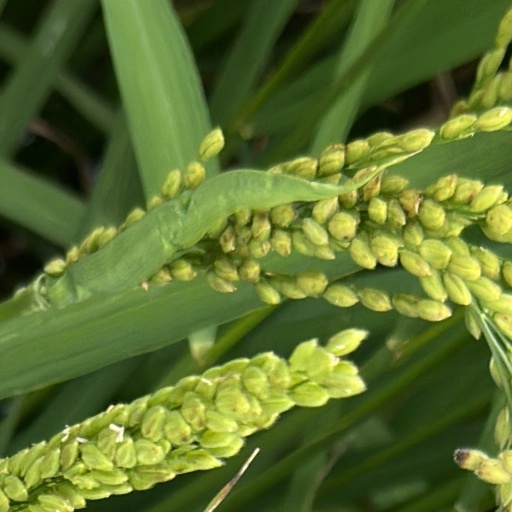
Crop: rice